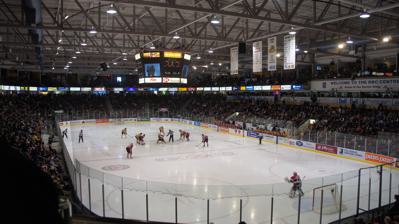
Building: Progressive Auto Sales Arena
Country: Canada
Year built: 1998
Progressive Auto Sales Arena Progressive Auto Sales Arena Location within Ontario Show map of Ontario Progressive Auto Sales Arena Location within Canada Show map of Canada Former names Sarnia Sports and Entertainment Centre (1999–2009; 2015–2016) RBC Centre (2009–2015) Address 1455 London Road Location Sarnia , Ontario , Canada Coordinates 42°58′37″N 82°20′49″W / 42.97694°N 82.34694°W / 42.97694; -82.34694 Public transit Route 9, Sarnia Transit Owner City of Sarnia Operator City of Sarnia Type Arena Genre(s) sporting events, concerts Executive suites 43 Capacity 4,118 ( Hockey ) (5,500 with standing room) 6,000 ( Concerts ) Surface Multi-surface Scoreboard Yes Construction Broke ground 1997 Opened September 7, 1998 Construction cost CA$ 15.9 million ($27.4 million in 2023 dollars ) Architect PBK Architects Structural engineer Schorn Consultants Inc. Services engineer Integrated Engineering General contractor Ball Construction Ltd. Tenants Sarnia Sting ( OHL ) 1998–present Website www .progressiveautosalesarena .com The Progressive Auto Sales Arena is a 5,500-capacity (4,118-seated) multi-purpose arena in Sarnia , Ontario , Canada. It is located on the campus of Lambton College and opened in September 1998. The Progressive Auto Sales Arena is currently home to the Sarnia Sting OHL ice hockey team. The Sarnia Legionnaires (1969–) Junior B hockey club holds its training camp at the facility before moving to Sarnia Arena for its regular schedule. The arena features two NHL-sized ice pads, 43 luxury suites, and an in-house, full-service restaurant. Artists such as Crash Test Dummies , Blue Man Group , Bryan Adams and Elton John have played there, and it has also hosted Stars on Ice . History In 1994, the Newmarket Royals team was bought by the Ciccarelli brothers and moved to Sarnia, where they were renamed the Sarnia Sting . Though the Sting played their first three seasons at the Sarnia Arena , their relocation was conditional on a new arena being built by the city. The new arena would also become an issue in the November 1994 municipal elections. There were five sites up for consideration: The former CNR railway lands on the banks of the St. Clair River . Proponents argued that placing the new arena here would revitalize Sarnia's declining waterfront. CNR maintained that they would restore the grounds before selling it for development. However, opponents pointed out that the site is not located close to major highways or hotels. More importantly, it was adjacent to the Imperial Oil plant in Chemical Valley and company officials warned that they would be unable to evacuate the arena if an accident occurred. A vacant park, just next to CNR lands, bounded by Front Street, Christina Street, and Devine Street. Though considered a separate site, some suggested that it could be combined with the CNR lands for future expansion. The former Holmes Foundry Caposite Plant site, bounded by North Christina Street and Exmouth Street. This was considered the best location, since it was close to the Blue Water Bridge border crossing, Highway 402, and the nearby Venetian Boulevard had several hotels ( Holiday Inn , Best Western Guildwood Inn), with another hotel (Days Inn) and the Sarnia Golf and Curling Club on Christina Street. However, this was located in the village of Point Edward and many Sarnians, for political reasons, were opposed to building their arena there. (It was considered a lengthy and complicated process for Sarnia to annex the land from Point Edward.) Lotte Neeley Park, on the northeast corner of the Highway 40 - Highway 7 interchange (Highway 7 has since been downloaded to municipal authorities and renamed London Line 22). It has the advantage of being accessible to the aforementioned routes, Highway 402 , and Sarnia Airport . In addition, there are plenty of motels and restaurants on Highway 7, which was known as the " Golden Mile " prior to being largely bypassed by Highway 402. Lambton College, where the arena could take advantage of vacant parking lots. The proposed arena would be close to the Canterbury Inn hotel (now Lambton Inn ), and shopping establishments on Murphy Road and Exmouth Road, namely big box stores and Lambton Mall . It is also close to Highway 402 and Highway 40, and is a short distance from the Highway 7 motels and restaurants Originally known as the Sarnia Sports and Entertainment Centre , the Royal Bank of Canada purchased the naming rights of the arena in October 2009 and renamed it RBC Centre . In September 2015, RBC chose to not renew the sponsorship, thus reverting the arena back to its original name. During the summer of 2016, the City of Sarnia reached an agreement with Progressive Auto Sales on a 10-year naming rights agreement. The new name became Progressive Auto Sales Arena. Renovations are taking place in December when the old scoreboard is going to be taken down along with the ad boards around the suites.  A new LED scoreboard is being installed and a LED ribbon board around the suites and the approx. cost is $500,000. Renovations In 2017, the team replaced the aging 8 sided scoreboard with a new OES 4 sided scoreboard along with an LED ribbon board around the suites. Since 2017, the team has also done various work throughout the arena to showcase the team colours and to highlight notable alumni. The team has also renovated all the suites in the arena. In 2023, the team will have a new dressing room within the arena that will create a team campus atmosphere. This required a new addition to the arena that was built in the south end where the team offices were once located. This allows the team to be located in one section and the team gym will be right across from the dressing room. The team will also be working on a Hall of Fame section in the south-west corner on the concourse that will highlight notable alumni and the history of the team. The team also added a new Kahlenberg goal horn in the arena. For the 2023–2024 season, the arena will feature new dasher boards with acrylic glass. Gallery Sarnia Sting vs. Windsor Spitfires - January 2012 Exterior.JPG See also Other arenas in the Sarnia area, past and present, include: Sarnia Arena Children's Arena Germain Park Arena Clearwater Arena References